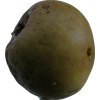
Label: pear